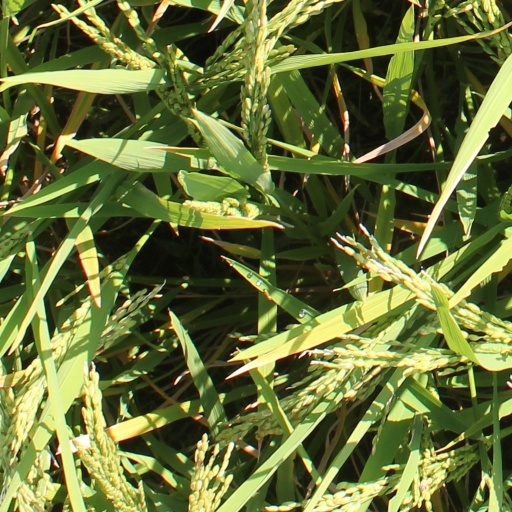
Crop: rice